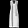
Label: Dress